Jason King (TV series)

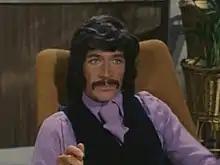
Peter Wyngarde as Jason King

The series was created by Dennis Spooner and like its predecessor was made by Lew Grade's ITC Entertainment production company (which had become successful with such series as "The Saint" and "Danger Man"). However, unlike previous ITC series which were shot on 35mm film, "Jason King" was filmed on 16mm to cut costs. Episodes were written specifically to include travel to various European locations to which Peter Wyngarde had, before the series, been brought for outdoor location filming; these shots were then included within the filmed narratives.